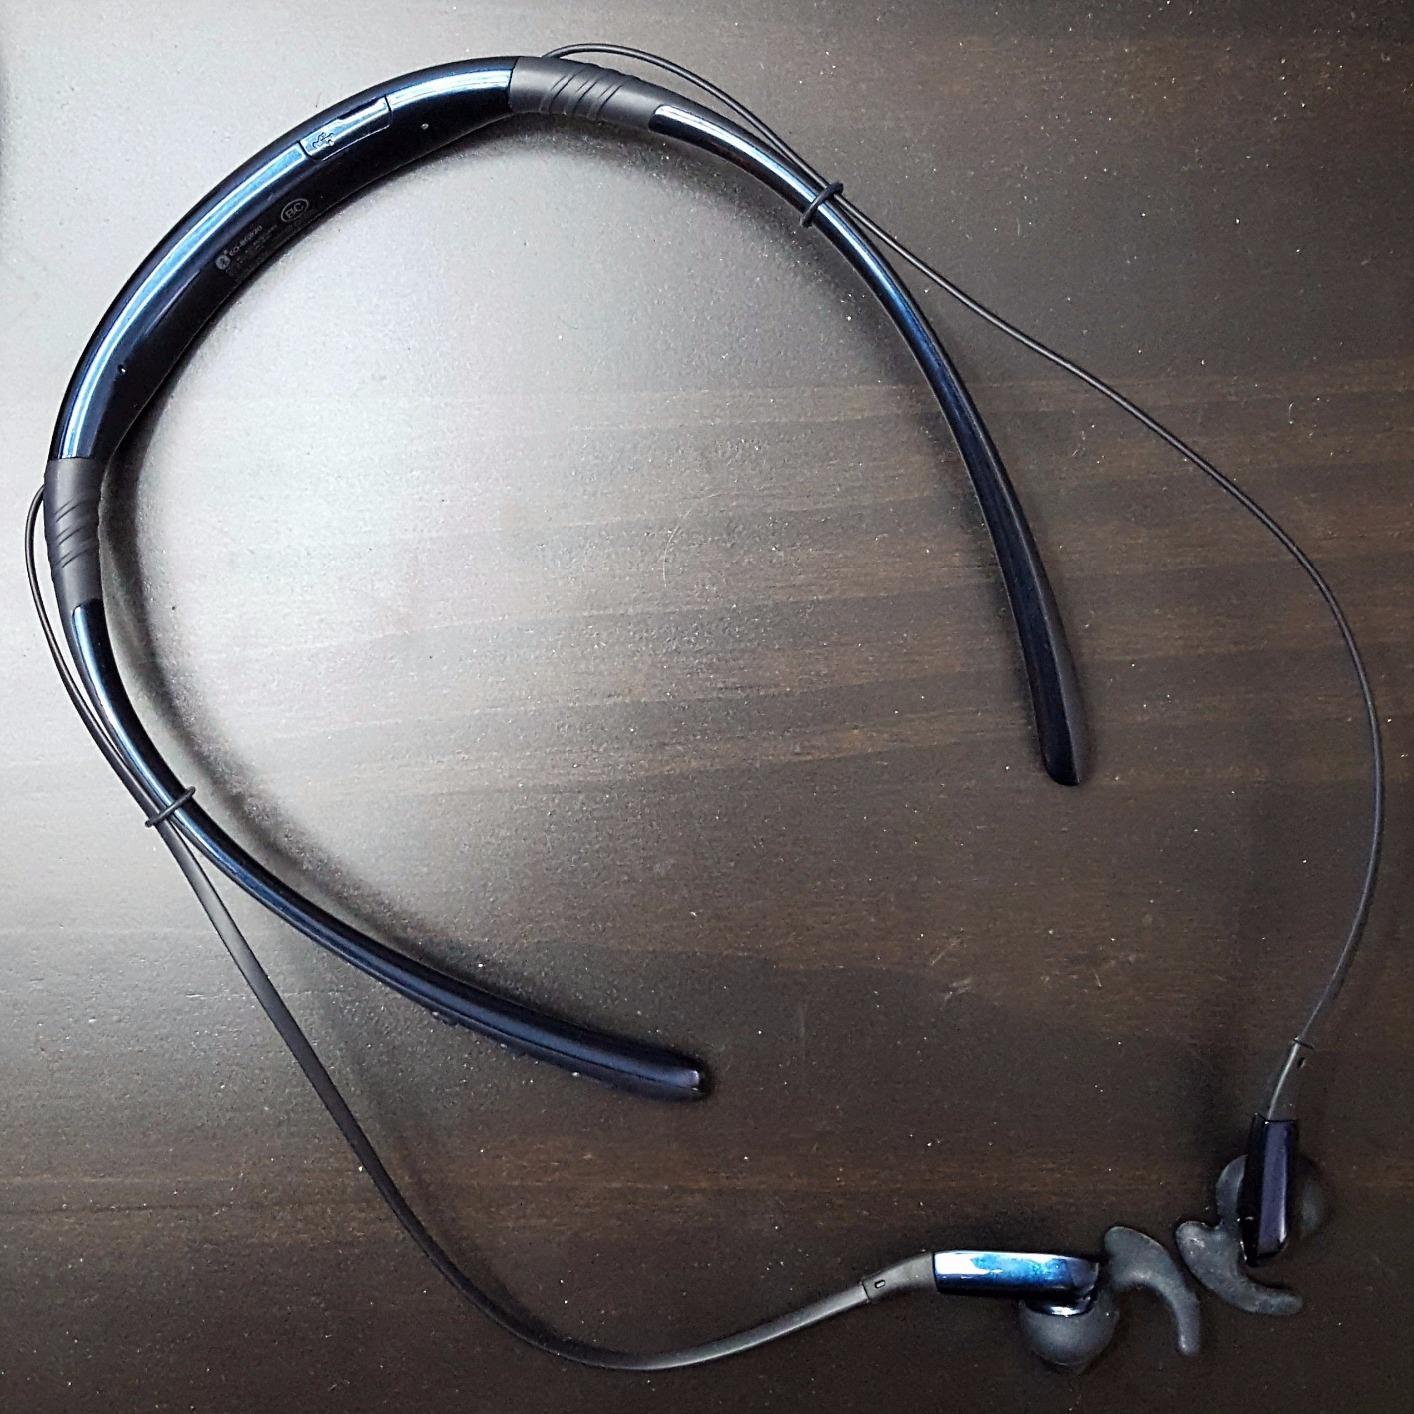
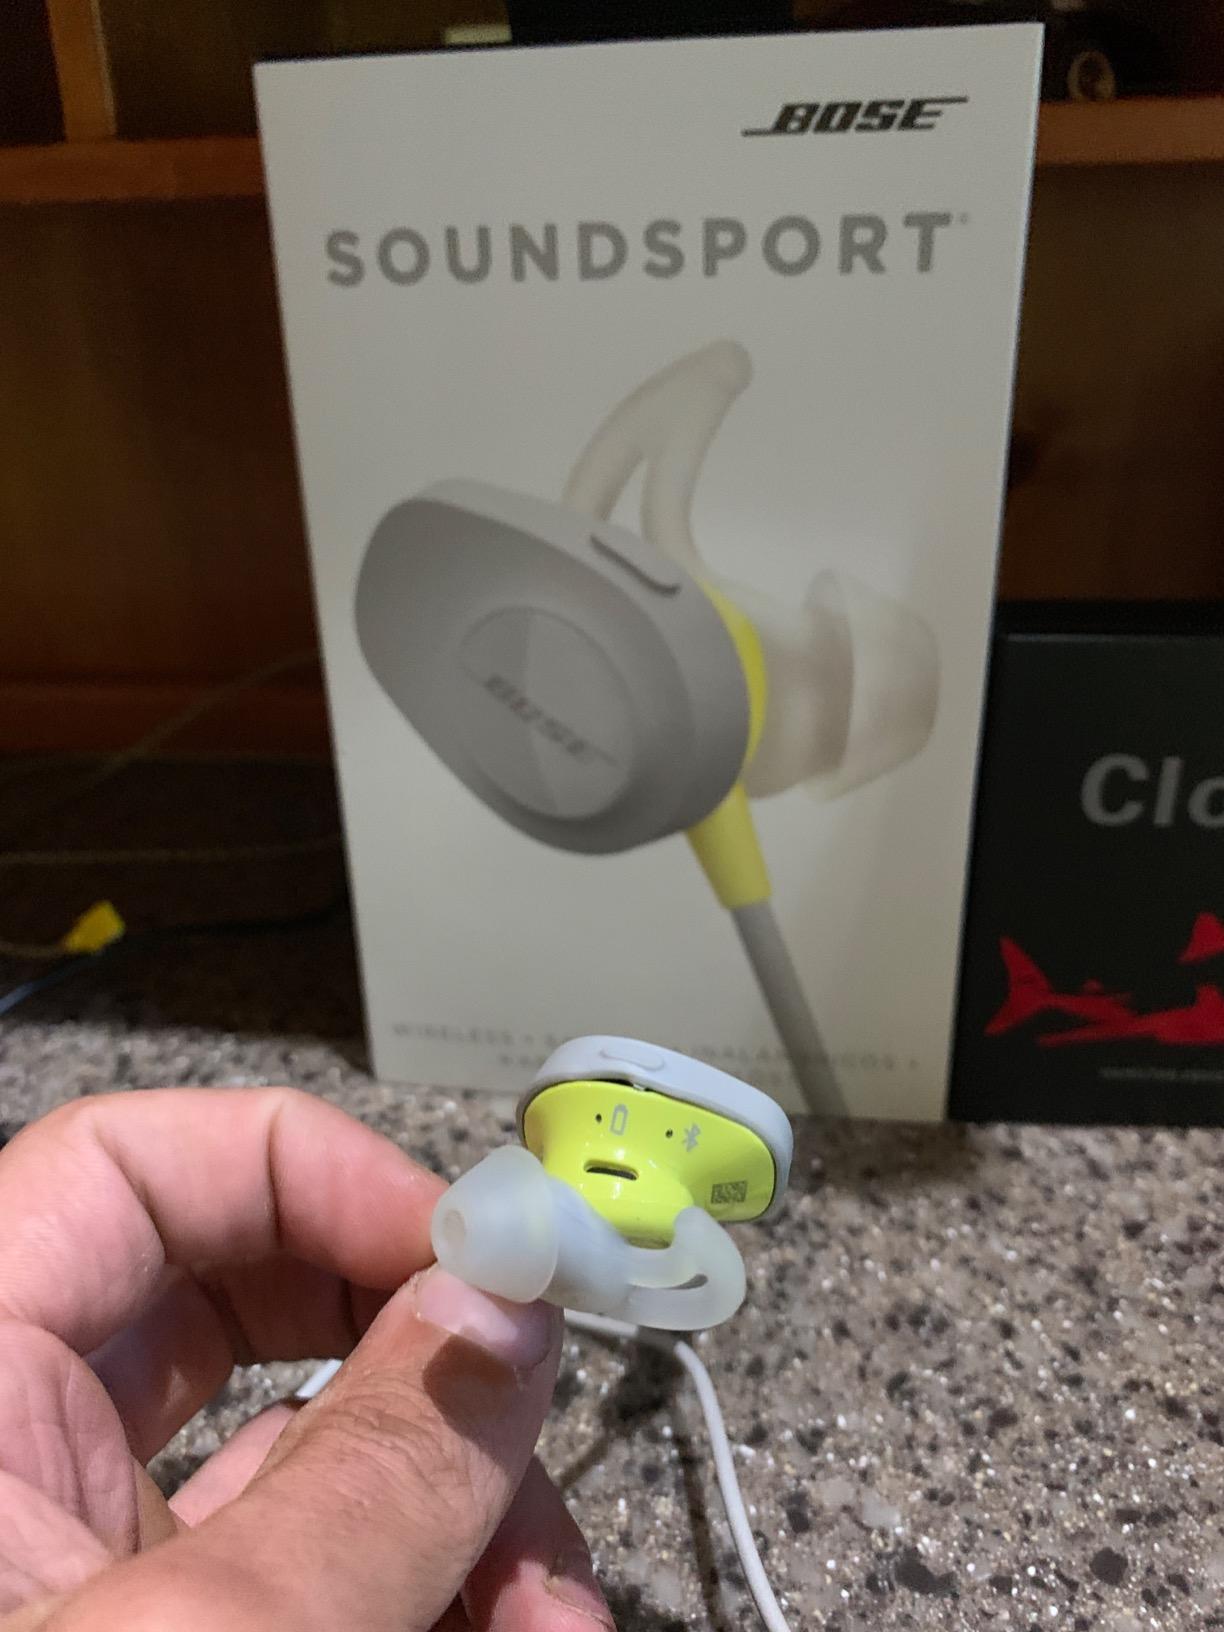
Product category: headphones
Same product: no